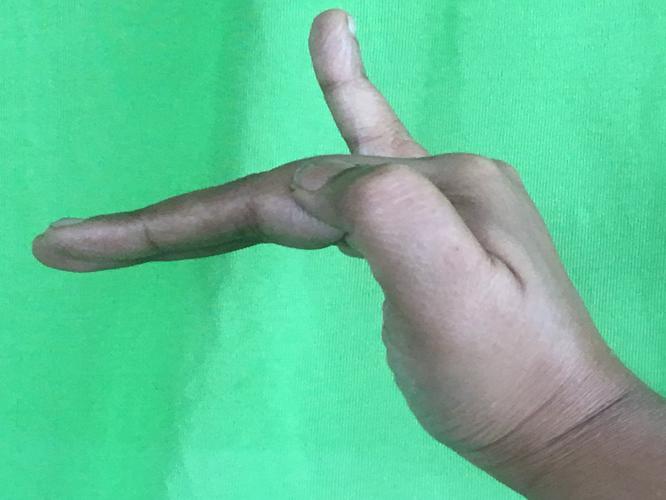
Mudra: Hamsapaksha
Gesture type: double_hand